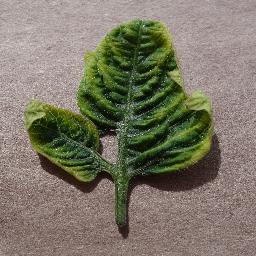
Label: Tomato___Tomato_Yellow_Leaf_Curl_Virus